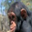
Label: chimpanzee